Harlock: Space Pirate

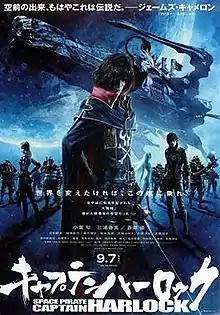
Japanese release poster

is a 2013 Japanese 3D CG anime science fiction film directed by Shinji Aramaki. It is the most expensive Japanese CG anime film of all time, with a production budget of and was a box-office bomb, having grossed only $19 million out of its $30 million budget.